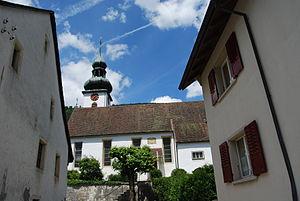
Holderbank est une commune suisse du canton de Soleure, située dans le district de Thal.